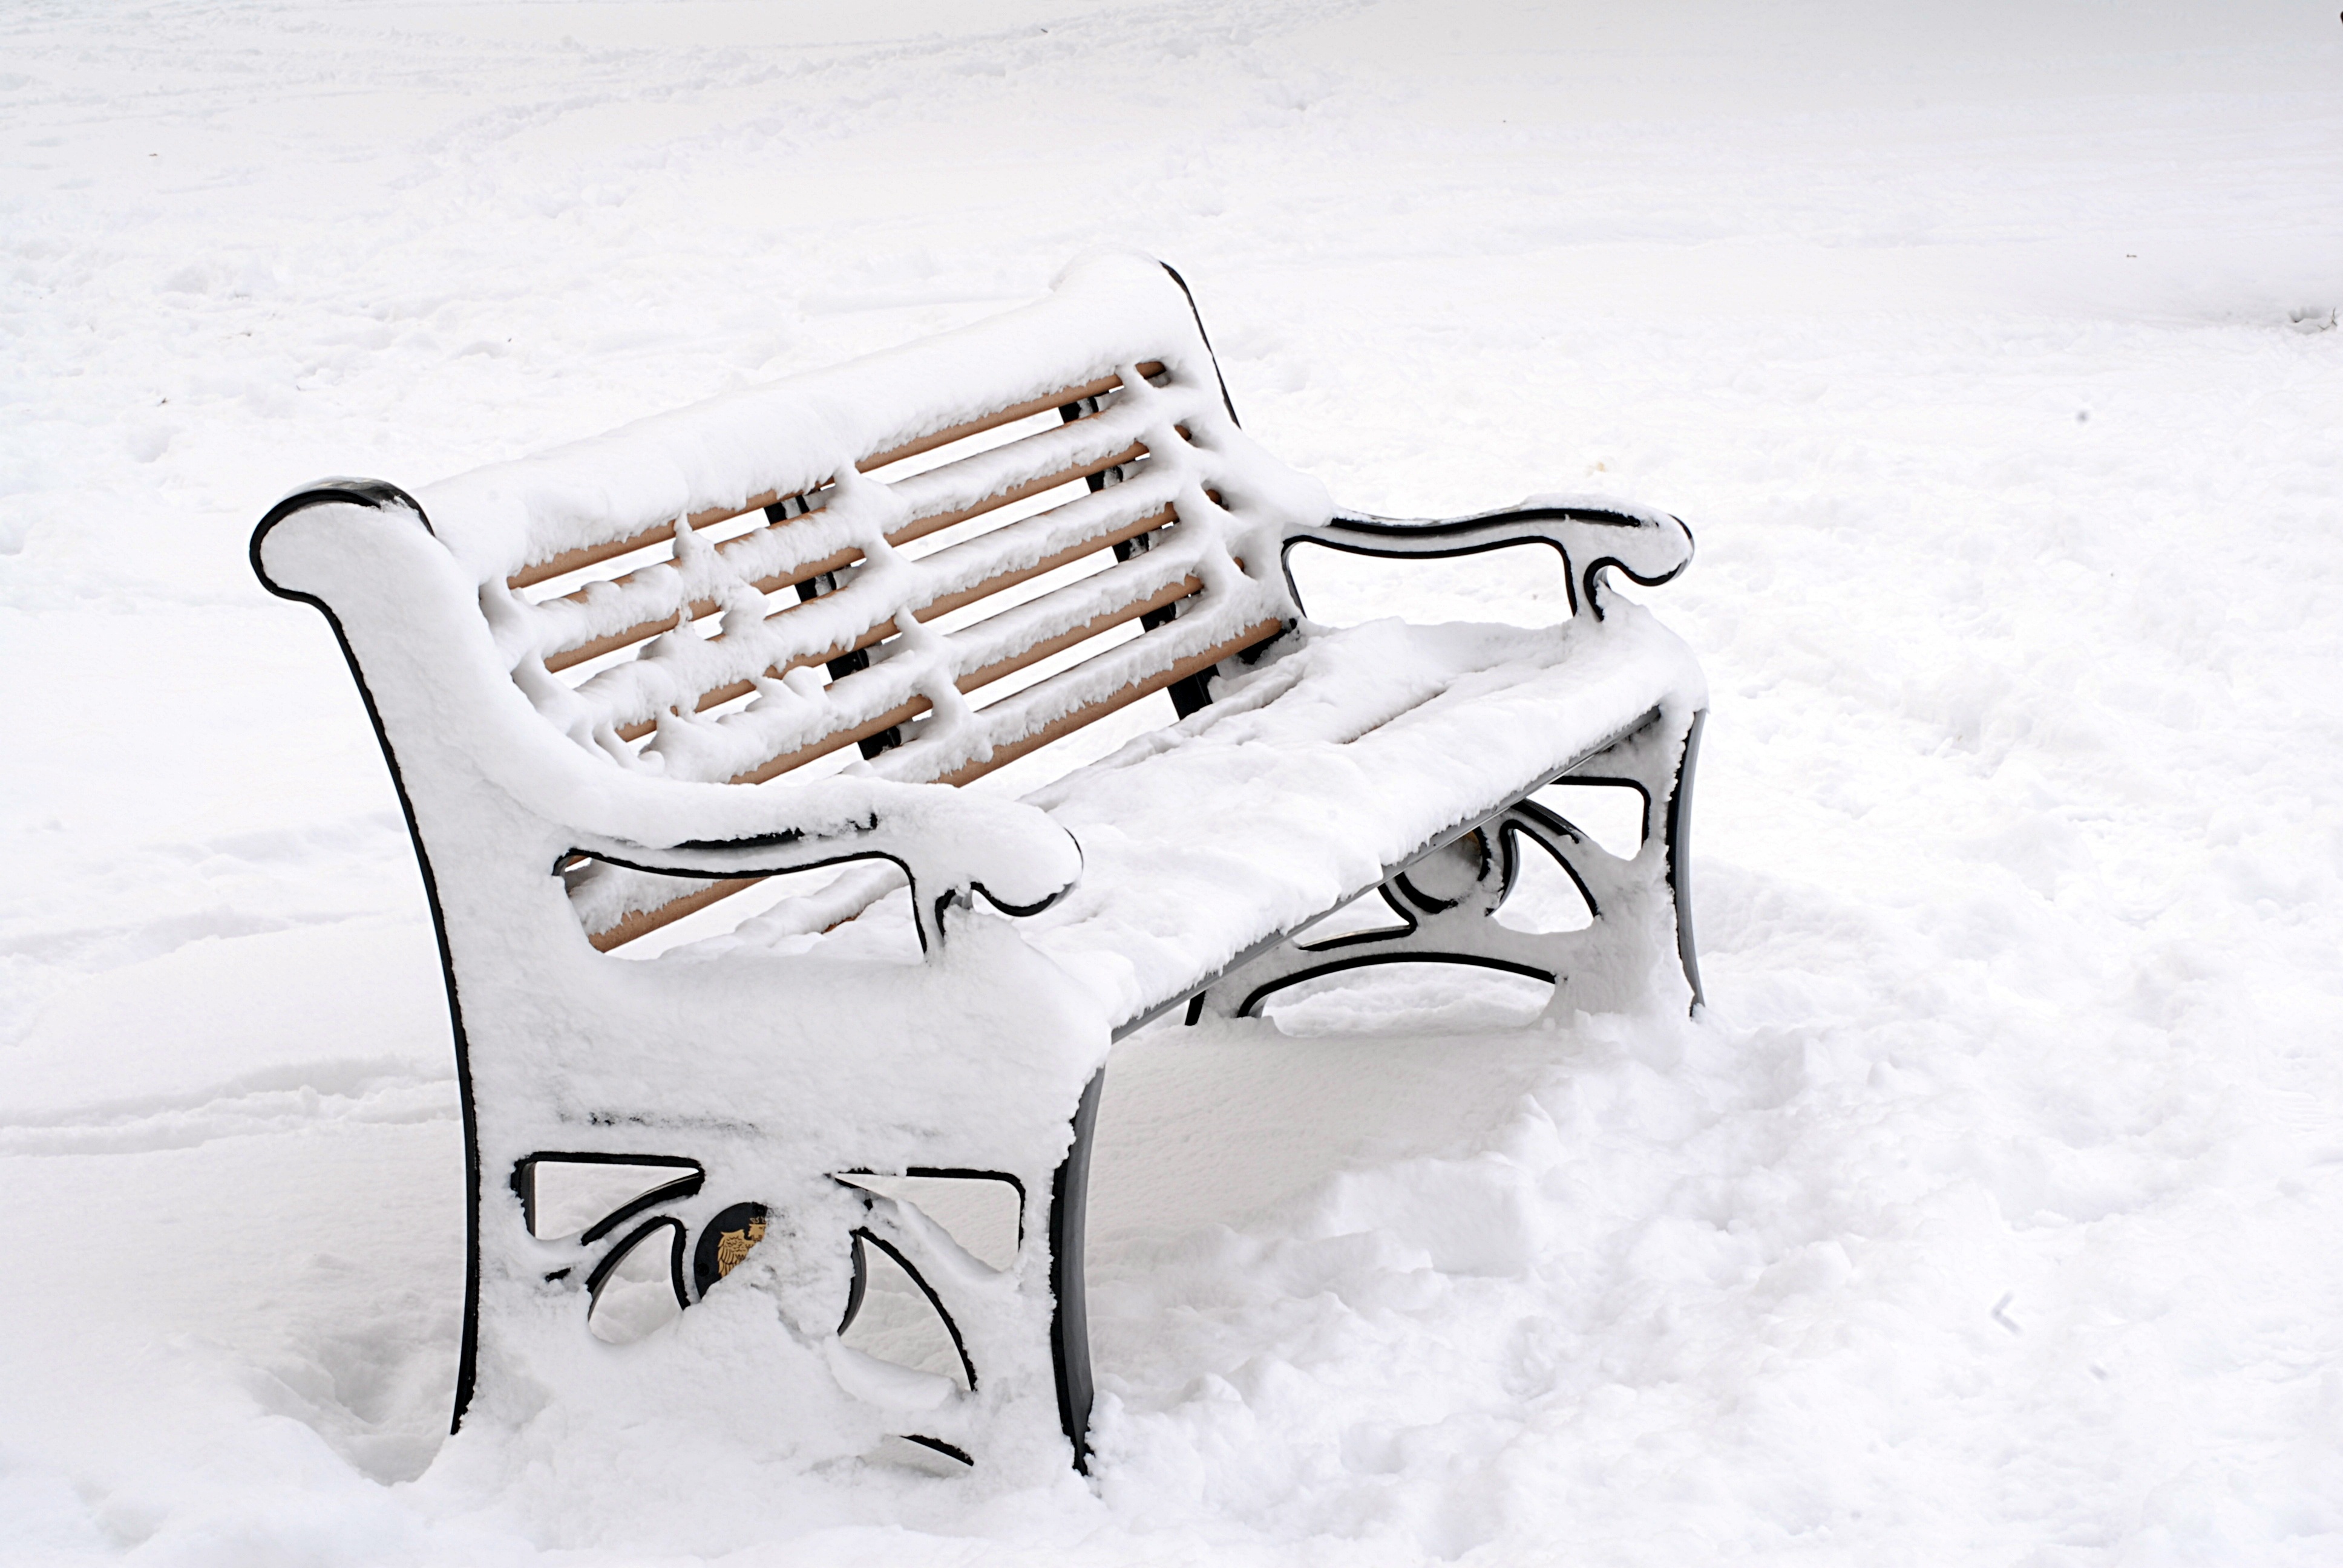
outdoor, snow, cold, winter, white, chair, furniture, season, snowfall, product, chaise longue